Arts and Crafts movement

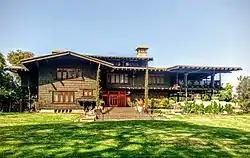
Gamble House, Pasadena, California

The beginnings of the Arts and Crafts movement in Scotland were in the stained glass revival of the 1850s, pioneered by James Ballantine (1806–1877). His major works included the great west window of Dunfermline Abbey and the scheme for St. Giles Cathedral, Edinburgh. In Glasgow it was pioneered by Daniel Cottier (1838–1891), who had probably studied with Ballantine, and was directly influenced by William Morris, Ford Madox Brown and John Ruskin. His key works included the "Baptism of Christ" in Paisley Abbey, (c. 1880). His followers included Stephen Adam and his son of the same name.